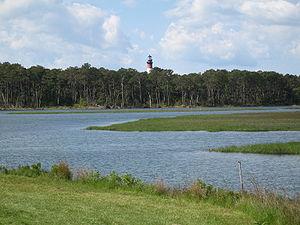
Le Chincoteague National Wildlife Refuge est une aire protégée américaine située dans le comté d'Accomack, en Virginie, et le comté de Worcester, dans le Maryland. Ce National Wildlife Refuge de 73,52 km2 a été fondé en 1943.